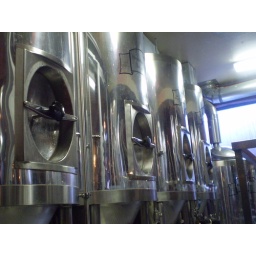
fermenters located in a glass room right next to the bar